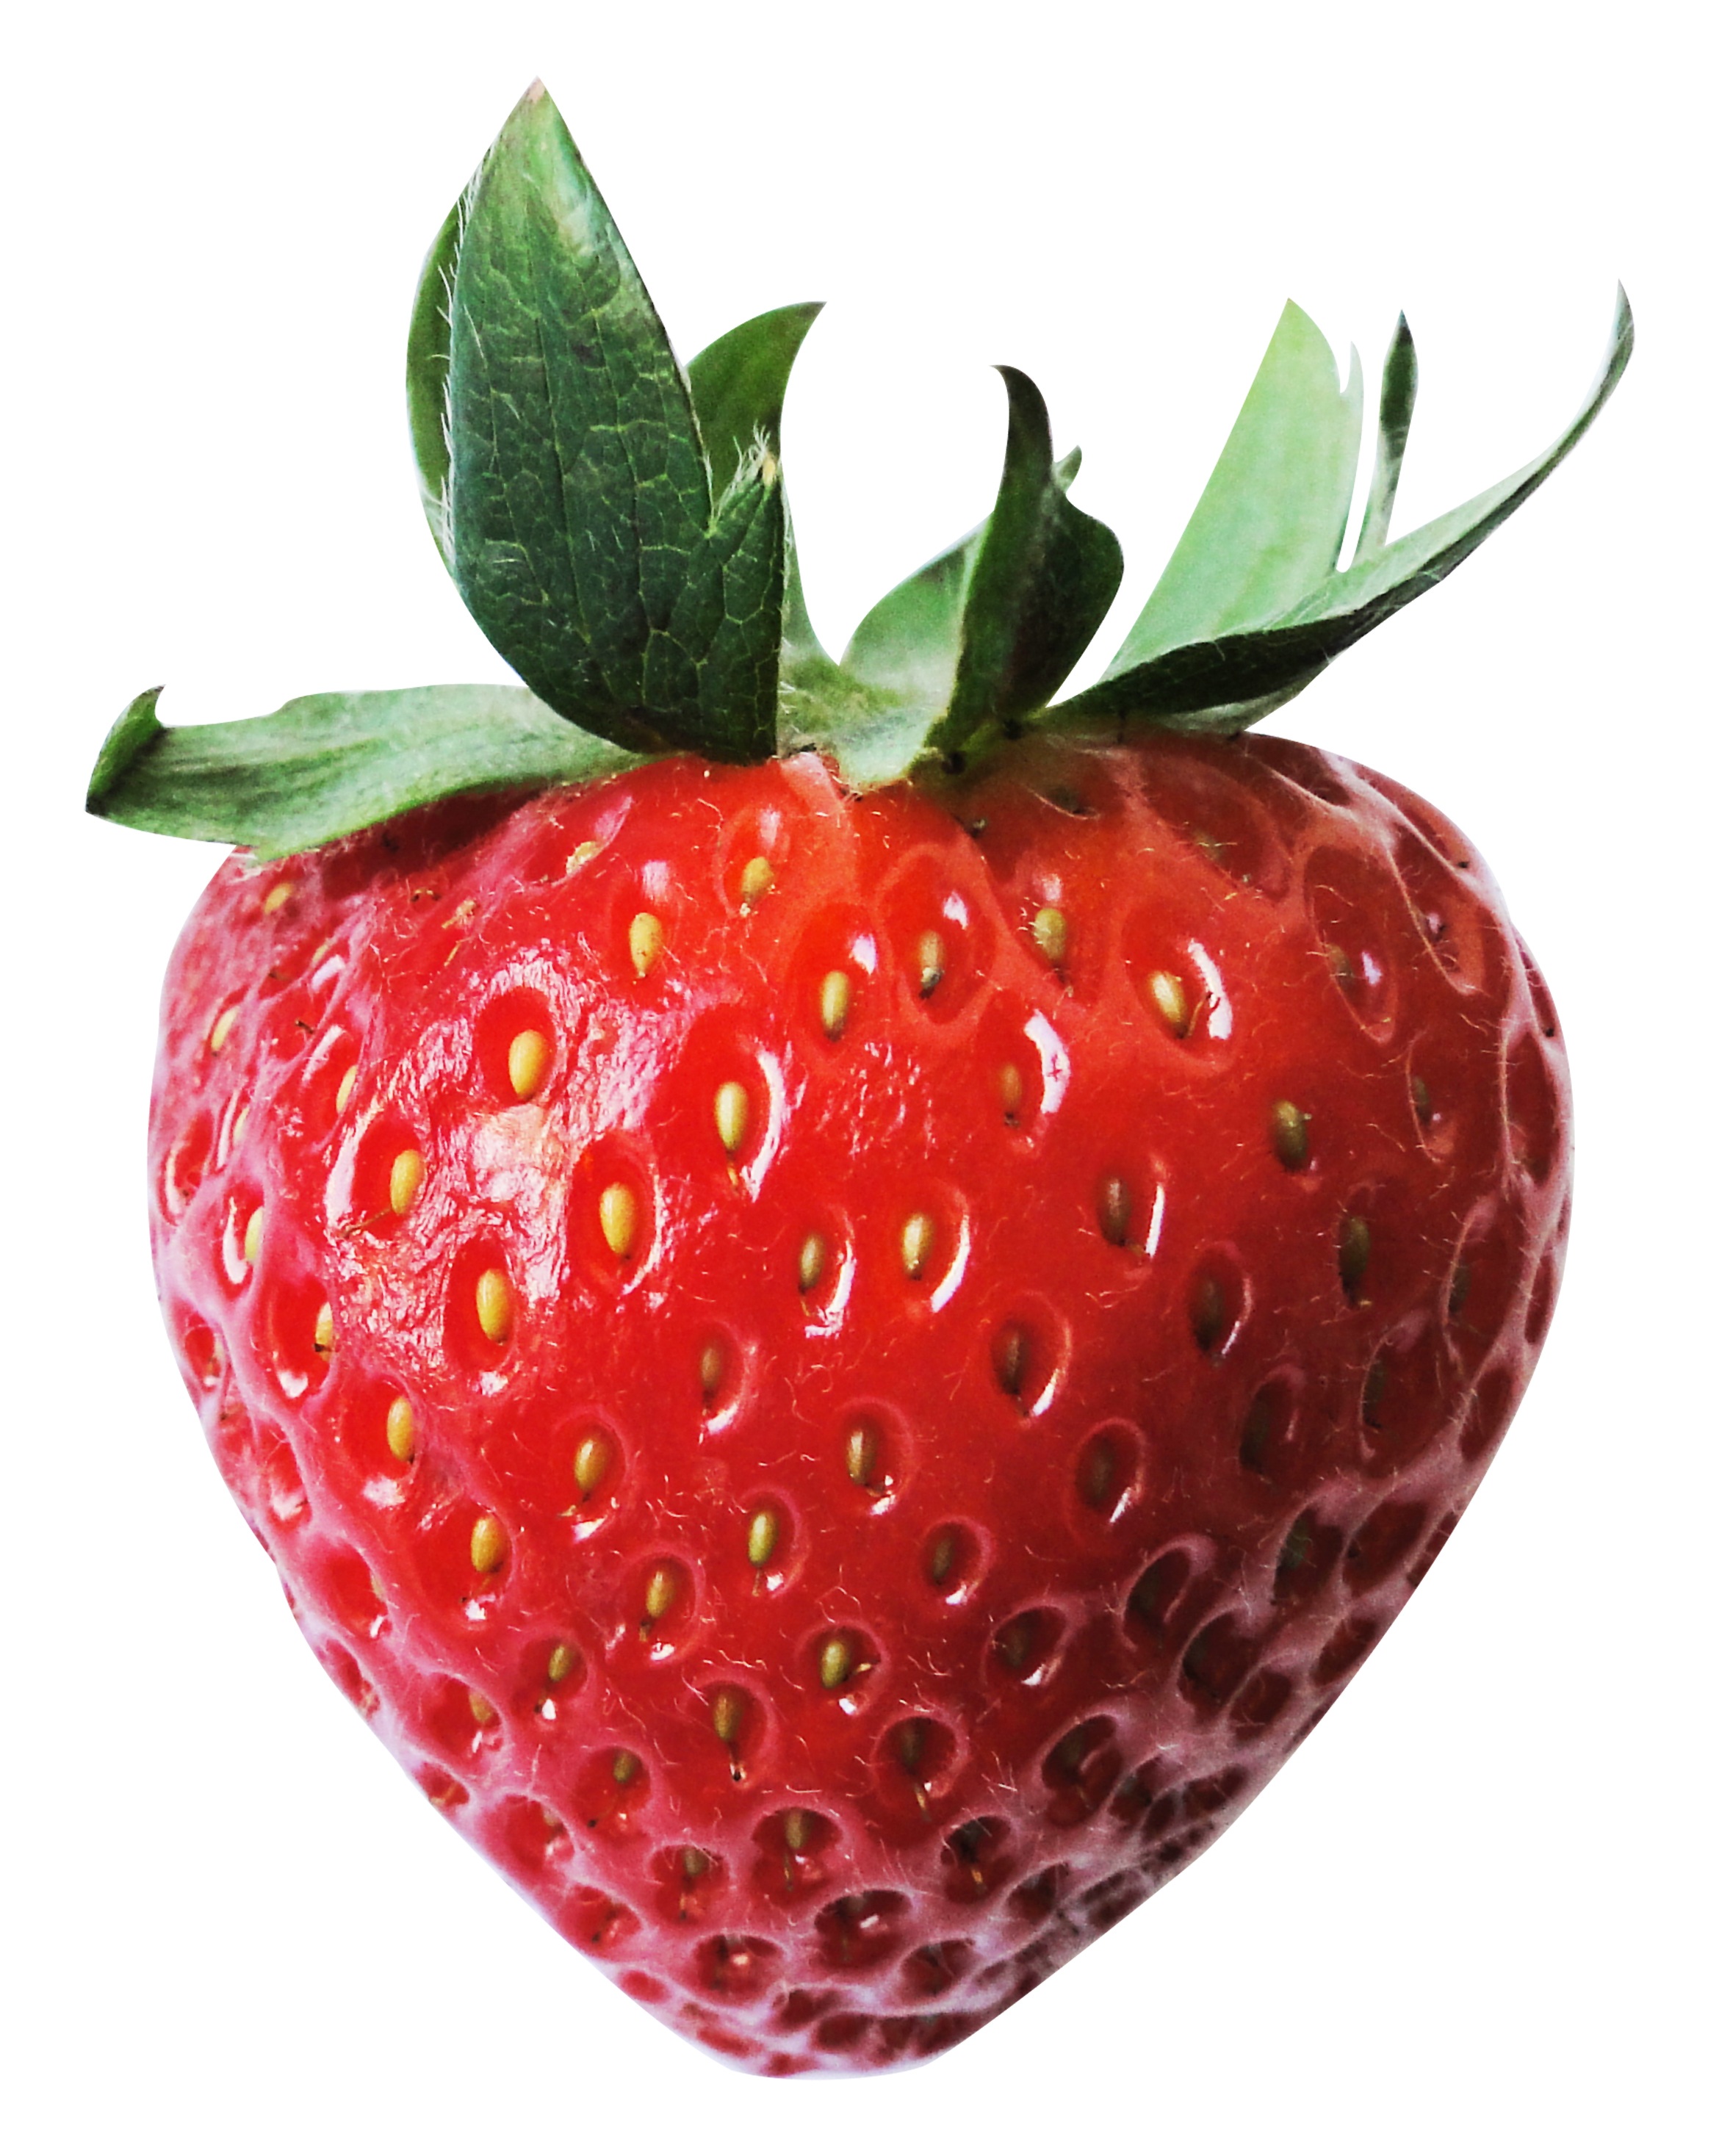
plant, fruit, berry, sweet, summer, food, red, produce, close, delicious, strawberry, fruits, strawberries, natural fresh